407

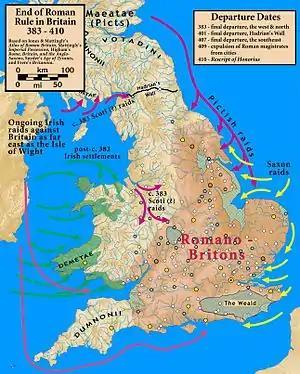
End of Roman rule in Britain

Year 407 (CDVII) was a common year starting on Tuesday of the Julian calendar. At the time, it was known as the Year of the Consulship of Honorius and Theodosius (or, less frequently, year 1160 "Ab urbe condita"). The denomination 407 for this year has been used since the early medieval period, when the Anno Domini calendar era became the prevalent method in Europe for naming years.